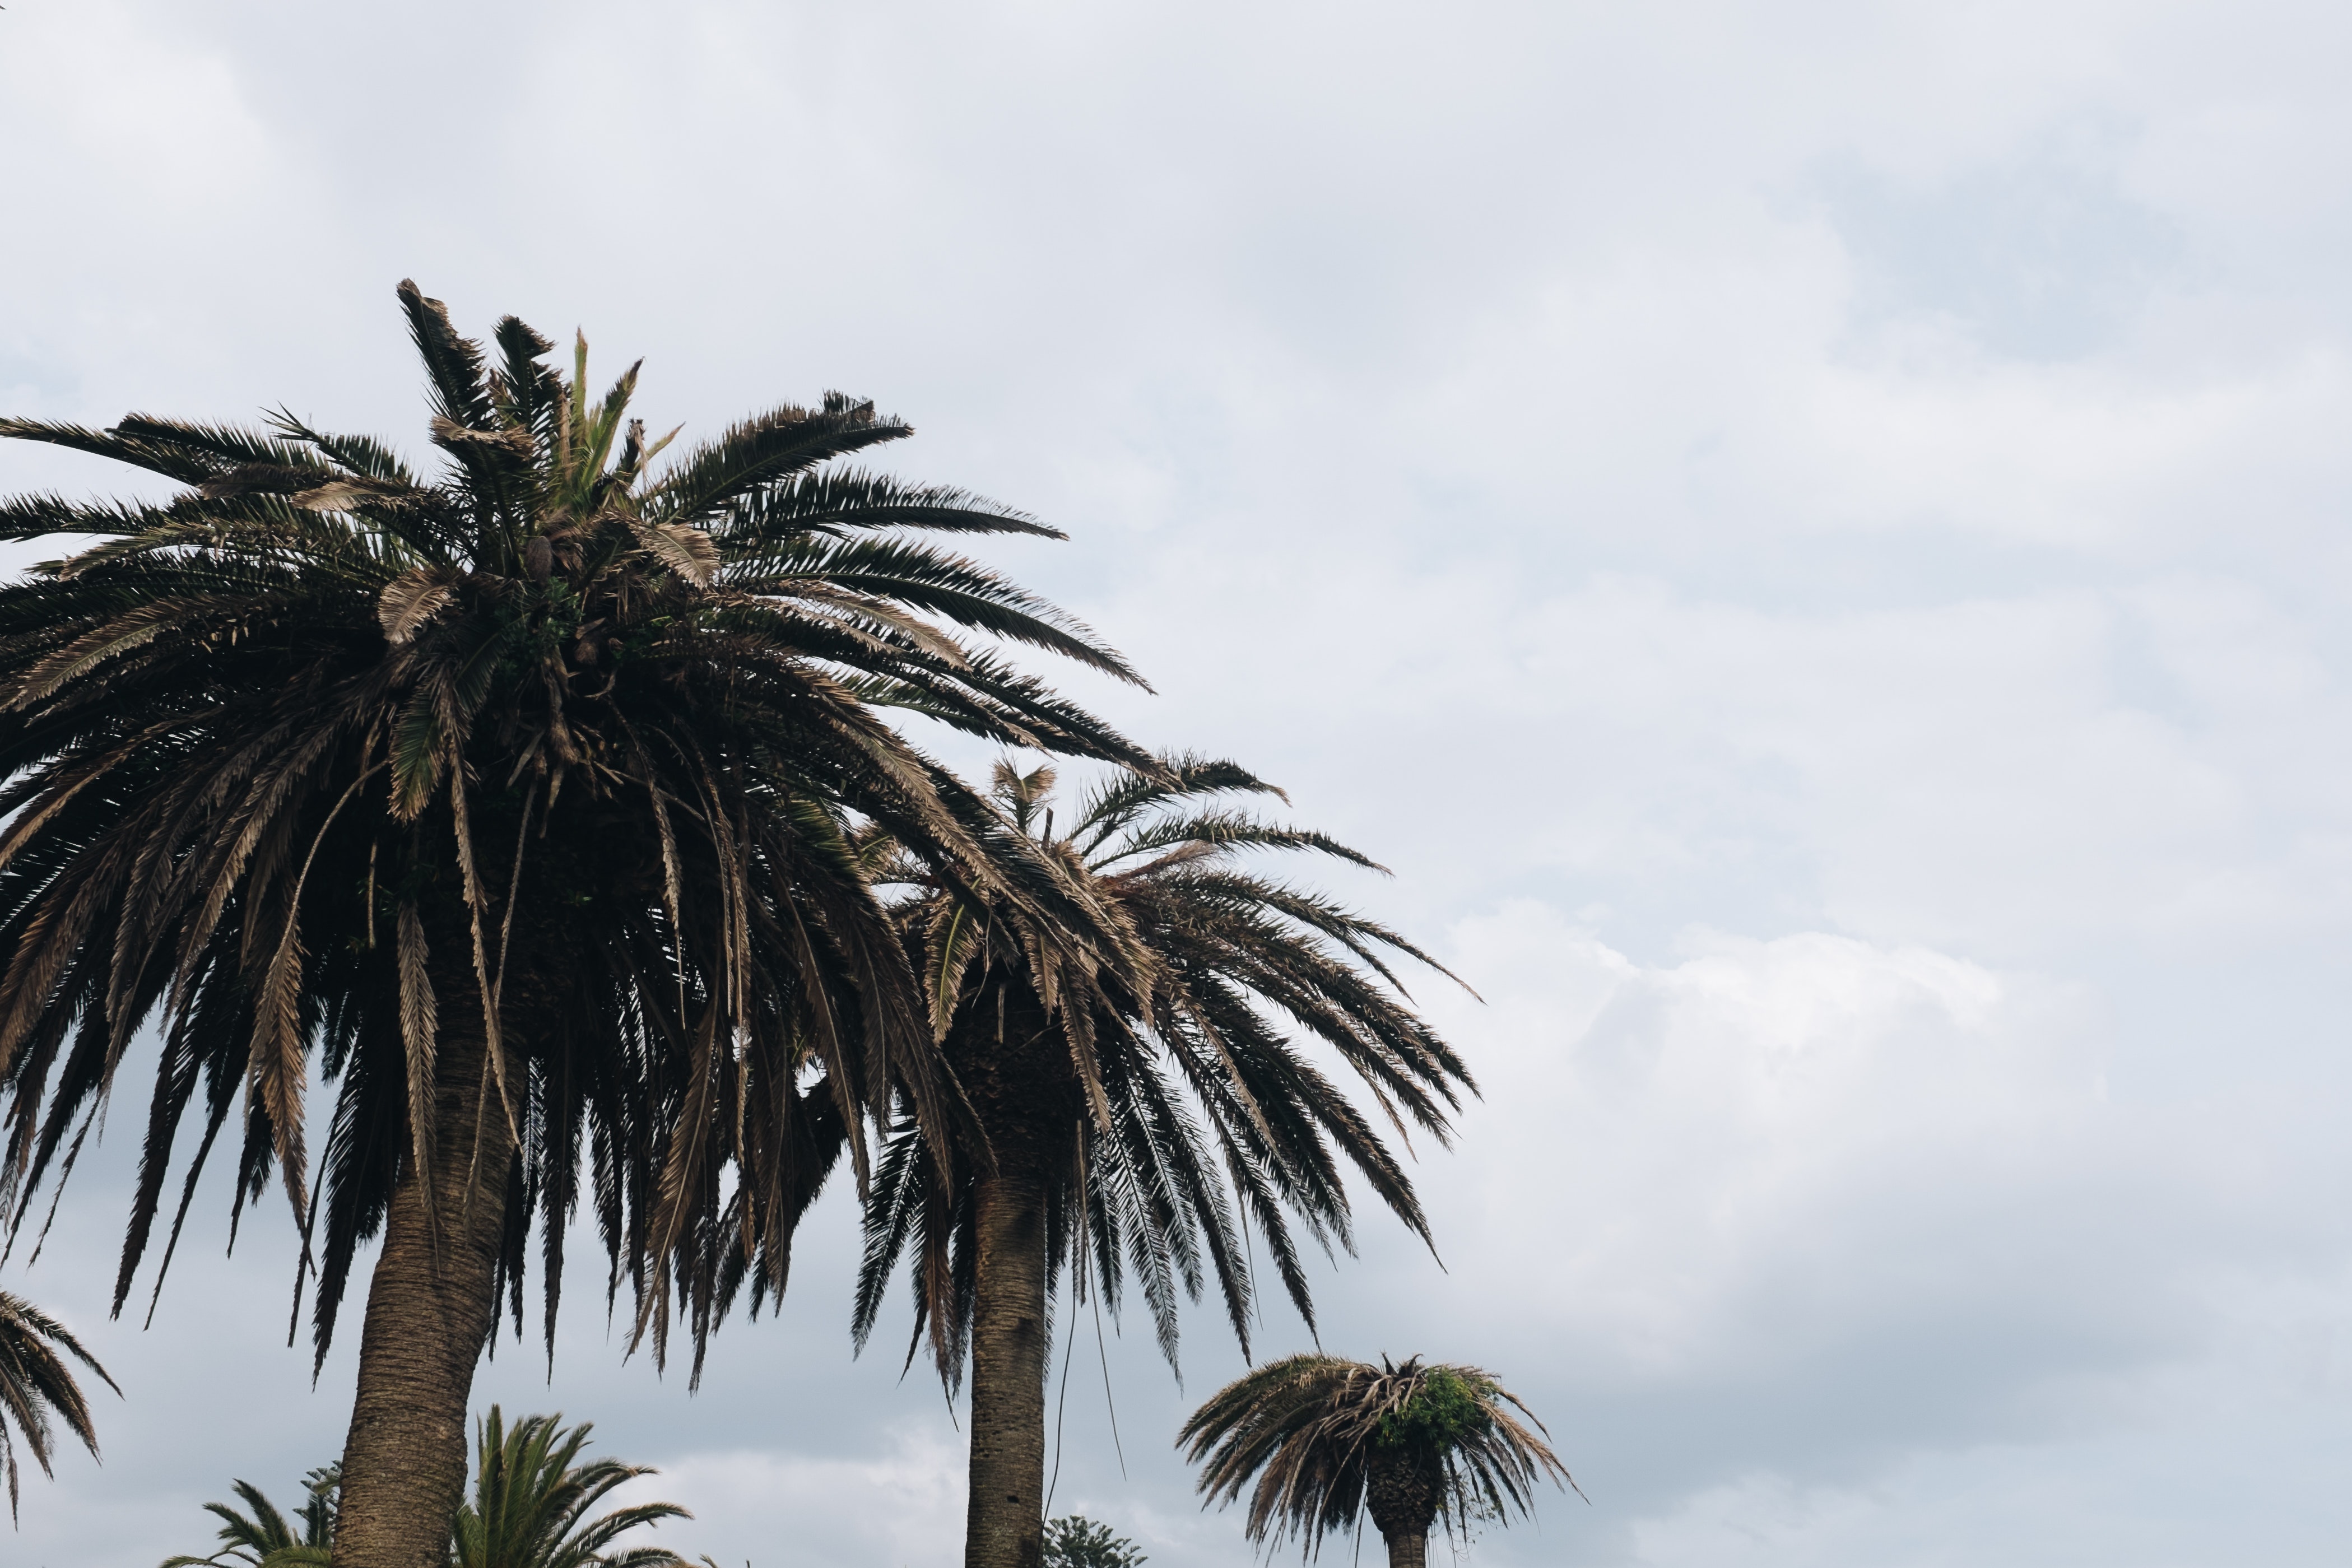
tree, palm tree, sky, arecales, elaeis, vegetation, date palm, woody plant, attalea speciosa, daytime, plant, Desert Palm, borassus flabellifer, tropics, terrestrial plant, fruit, cloud, coconut, vacation, landscape, food